William Matthew Scott

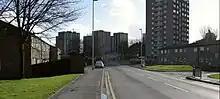
Oatland Lane 2011, the site of the demolished Camp Road where Scott was born

William Matthew Scott was born at 128 Camp Road (now Oatland Lane) in Little London, Leeds, Yorkshire on 30 September 1893. Camp Road was demolished in the 1960s. His place of birth was next to the poor Jewish immigrant area of tailors and shoemakers, called the Leylands, in the All Souls district of Leeds. At least until 1911 Scott lived in the working-class areas of Little London and Woodhouse, next to Meanwood Beck. The area has a history of poverty, and within living memory were the Woodhouse cholera epidemic of the 1840s, and the typhoid epidemic in nearby Headingley of 1889. When Scott was born, the middens and ashpits which had nurtured the diseases were being replaced by communal water closets. That meant that inhabitants of the back-to-backs had to walk to the end of the row to use the lavatory or empty a chamber pot but they would not catch cholera; communal outside lavatories and cobbled streets with washing lines overhead persisted while Scott lived there. However it should be remembered that street communities were strong, public transport was efficient and good quality education and libraries were available for working people. All the addresses at which Scott lived in his youth were demolished in the early 1960s slum clearances to make way for new council estates, but it should be remembered that many of these buildings were known to be repairable, so that "slum" was often a misnomer.